Radovanje Grove

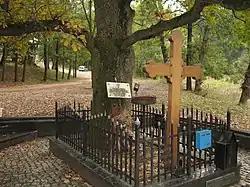
Former grave of Karađorđe Petrović in Radovanje Grove

Radovanje Grove ( / "Radovanjski lug") is an oak forest located near Radovanje, Serbia. It is a natural memorial monument that covers . It was first marked during the reign of Alexander Karađorđević, Prince of Serbia, and a memorial church dedicated to Karađorđe was built in 1936. It was categorized as Immovable Cultural Heritage of Exceptional Importance in 1979.